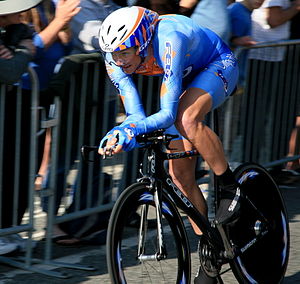
Danny Pate
Danny Pate under Tour of California 2008
Danny Pate er en professionel cykelrytter kører for det britiske ProTour-hold Team Ineos.